MaK G 1205

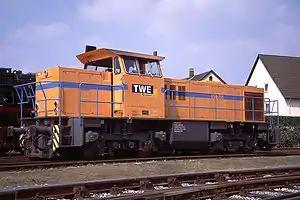
"Teutoburger Wald-Eisenbahn" (TWE) MaK G 1205

The MaK G 1205 is a class of four axle B'B' diesel-hydraulic locomotives built by the Maschinenbau Kiel factory.